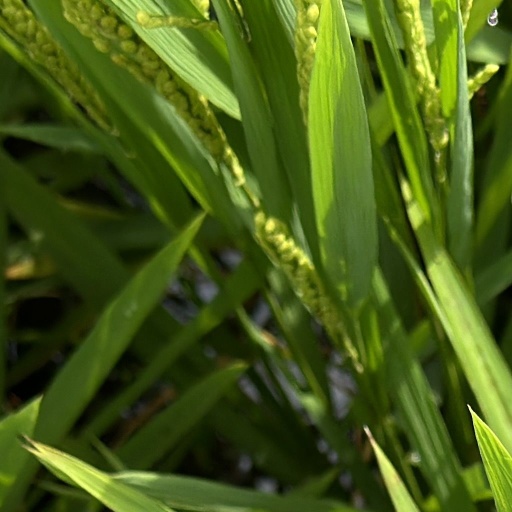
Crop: rice